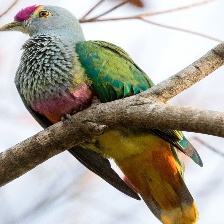
Species: SCARLET CROWNED FRUIT DOVE
Scientific name: PTILINOPUS INSULARIS